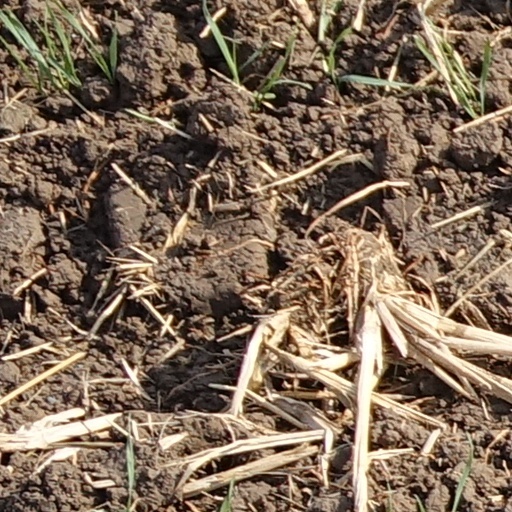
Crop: wheat